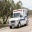
Label: ambulance